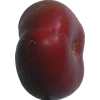
Label: nectarine_flat